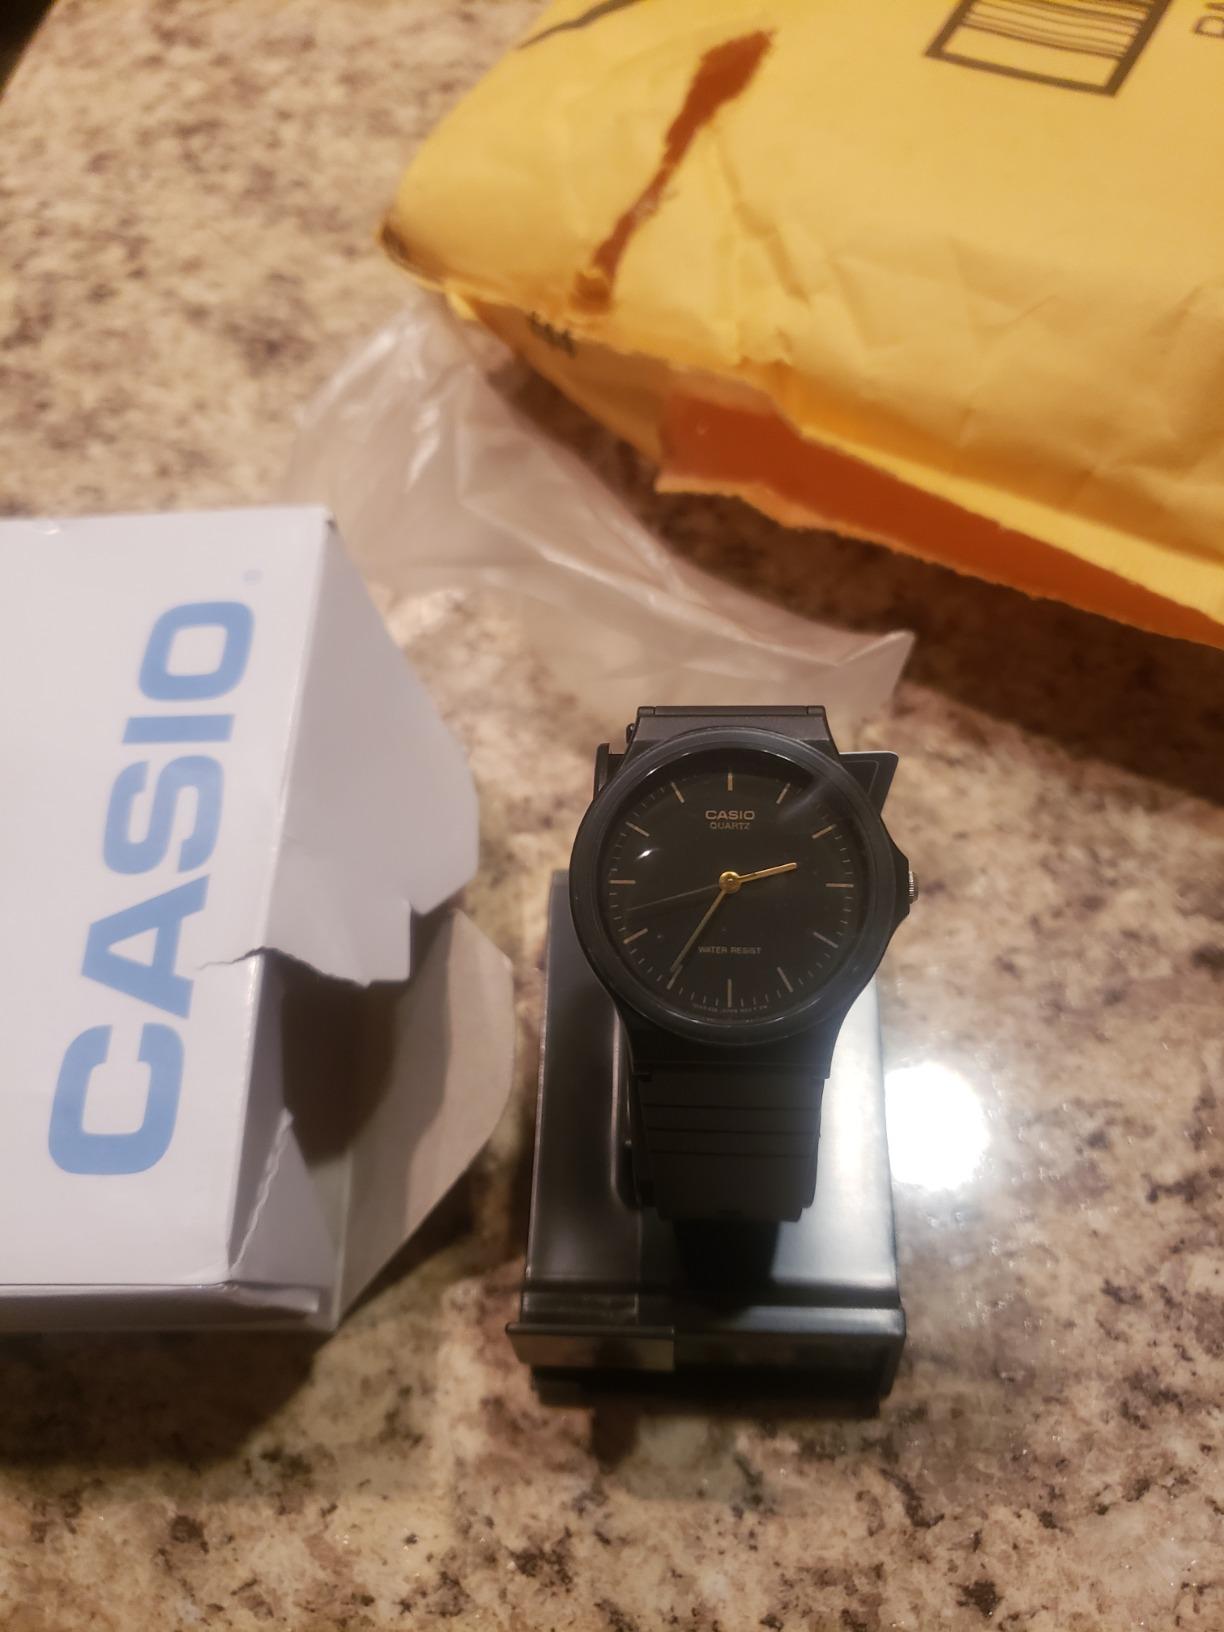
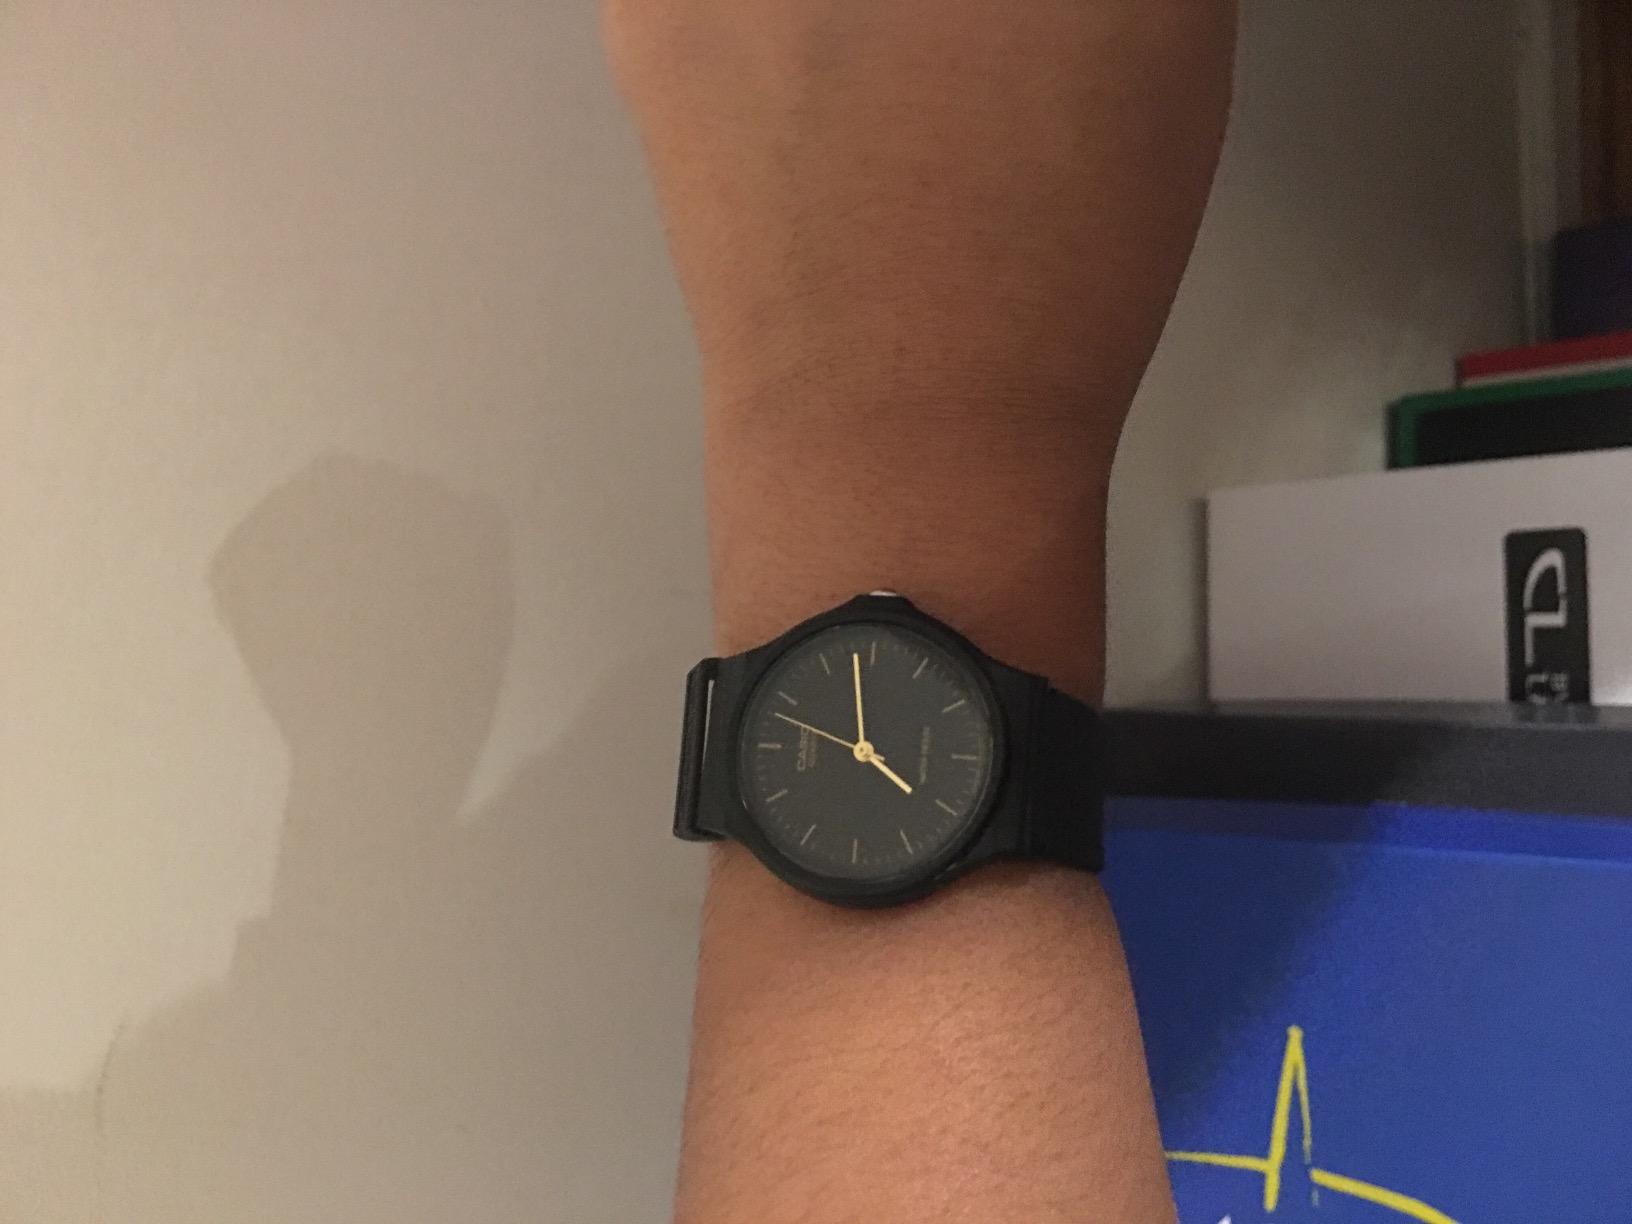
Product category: accessories_watch
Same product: yes